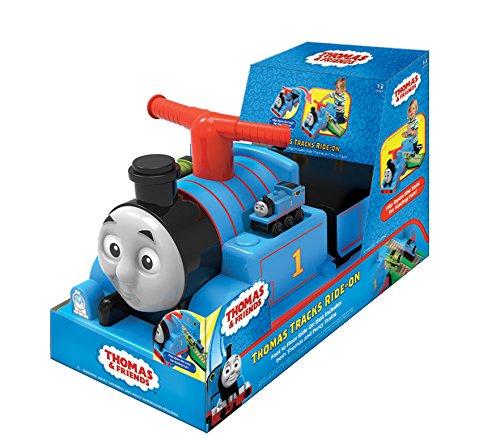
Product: Thomas & Friends Fast Tracks Ride-on
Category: Toys & Games | Tricycles, Scooters & Wagons | Ride-On Toys & Accessories
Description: Mini Thomas and Percy trains that coast down the fast tracks.
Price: $39.75
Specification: ProductDimensions:21x10.2x13inches|ItemWeight:5.9pounds|ShippingWeight:7.2pounds(Viewshippingratesandpolicies)|DomesticShipping:ItemcanbeshippedwithinU.S.|InternationalShipping:Thisitemisnoteligibleforinternationalshipping.LearnMore|ASIN:B01N95640A|Itemmodelnumber:03783|Manufacturerrecommendedage:12month-3years|Batteries:2AAbatteriesrequired.(included)